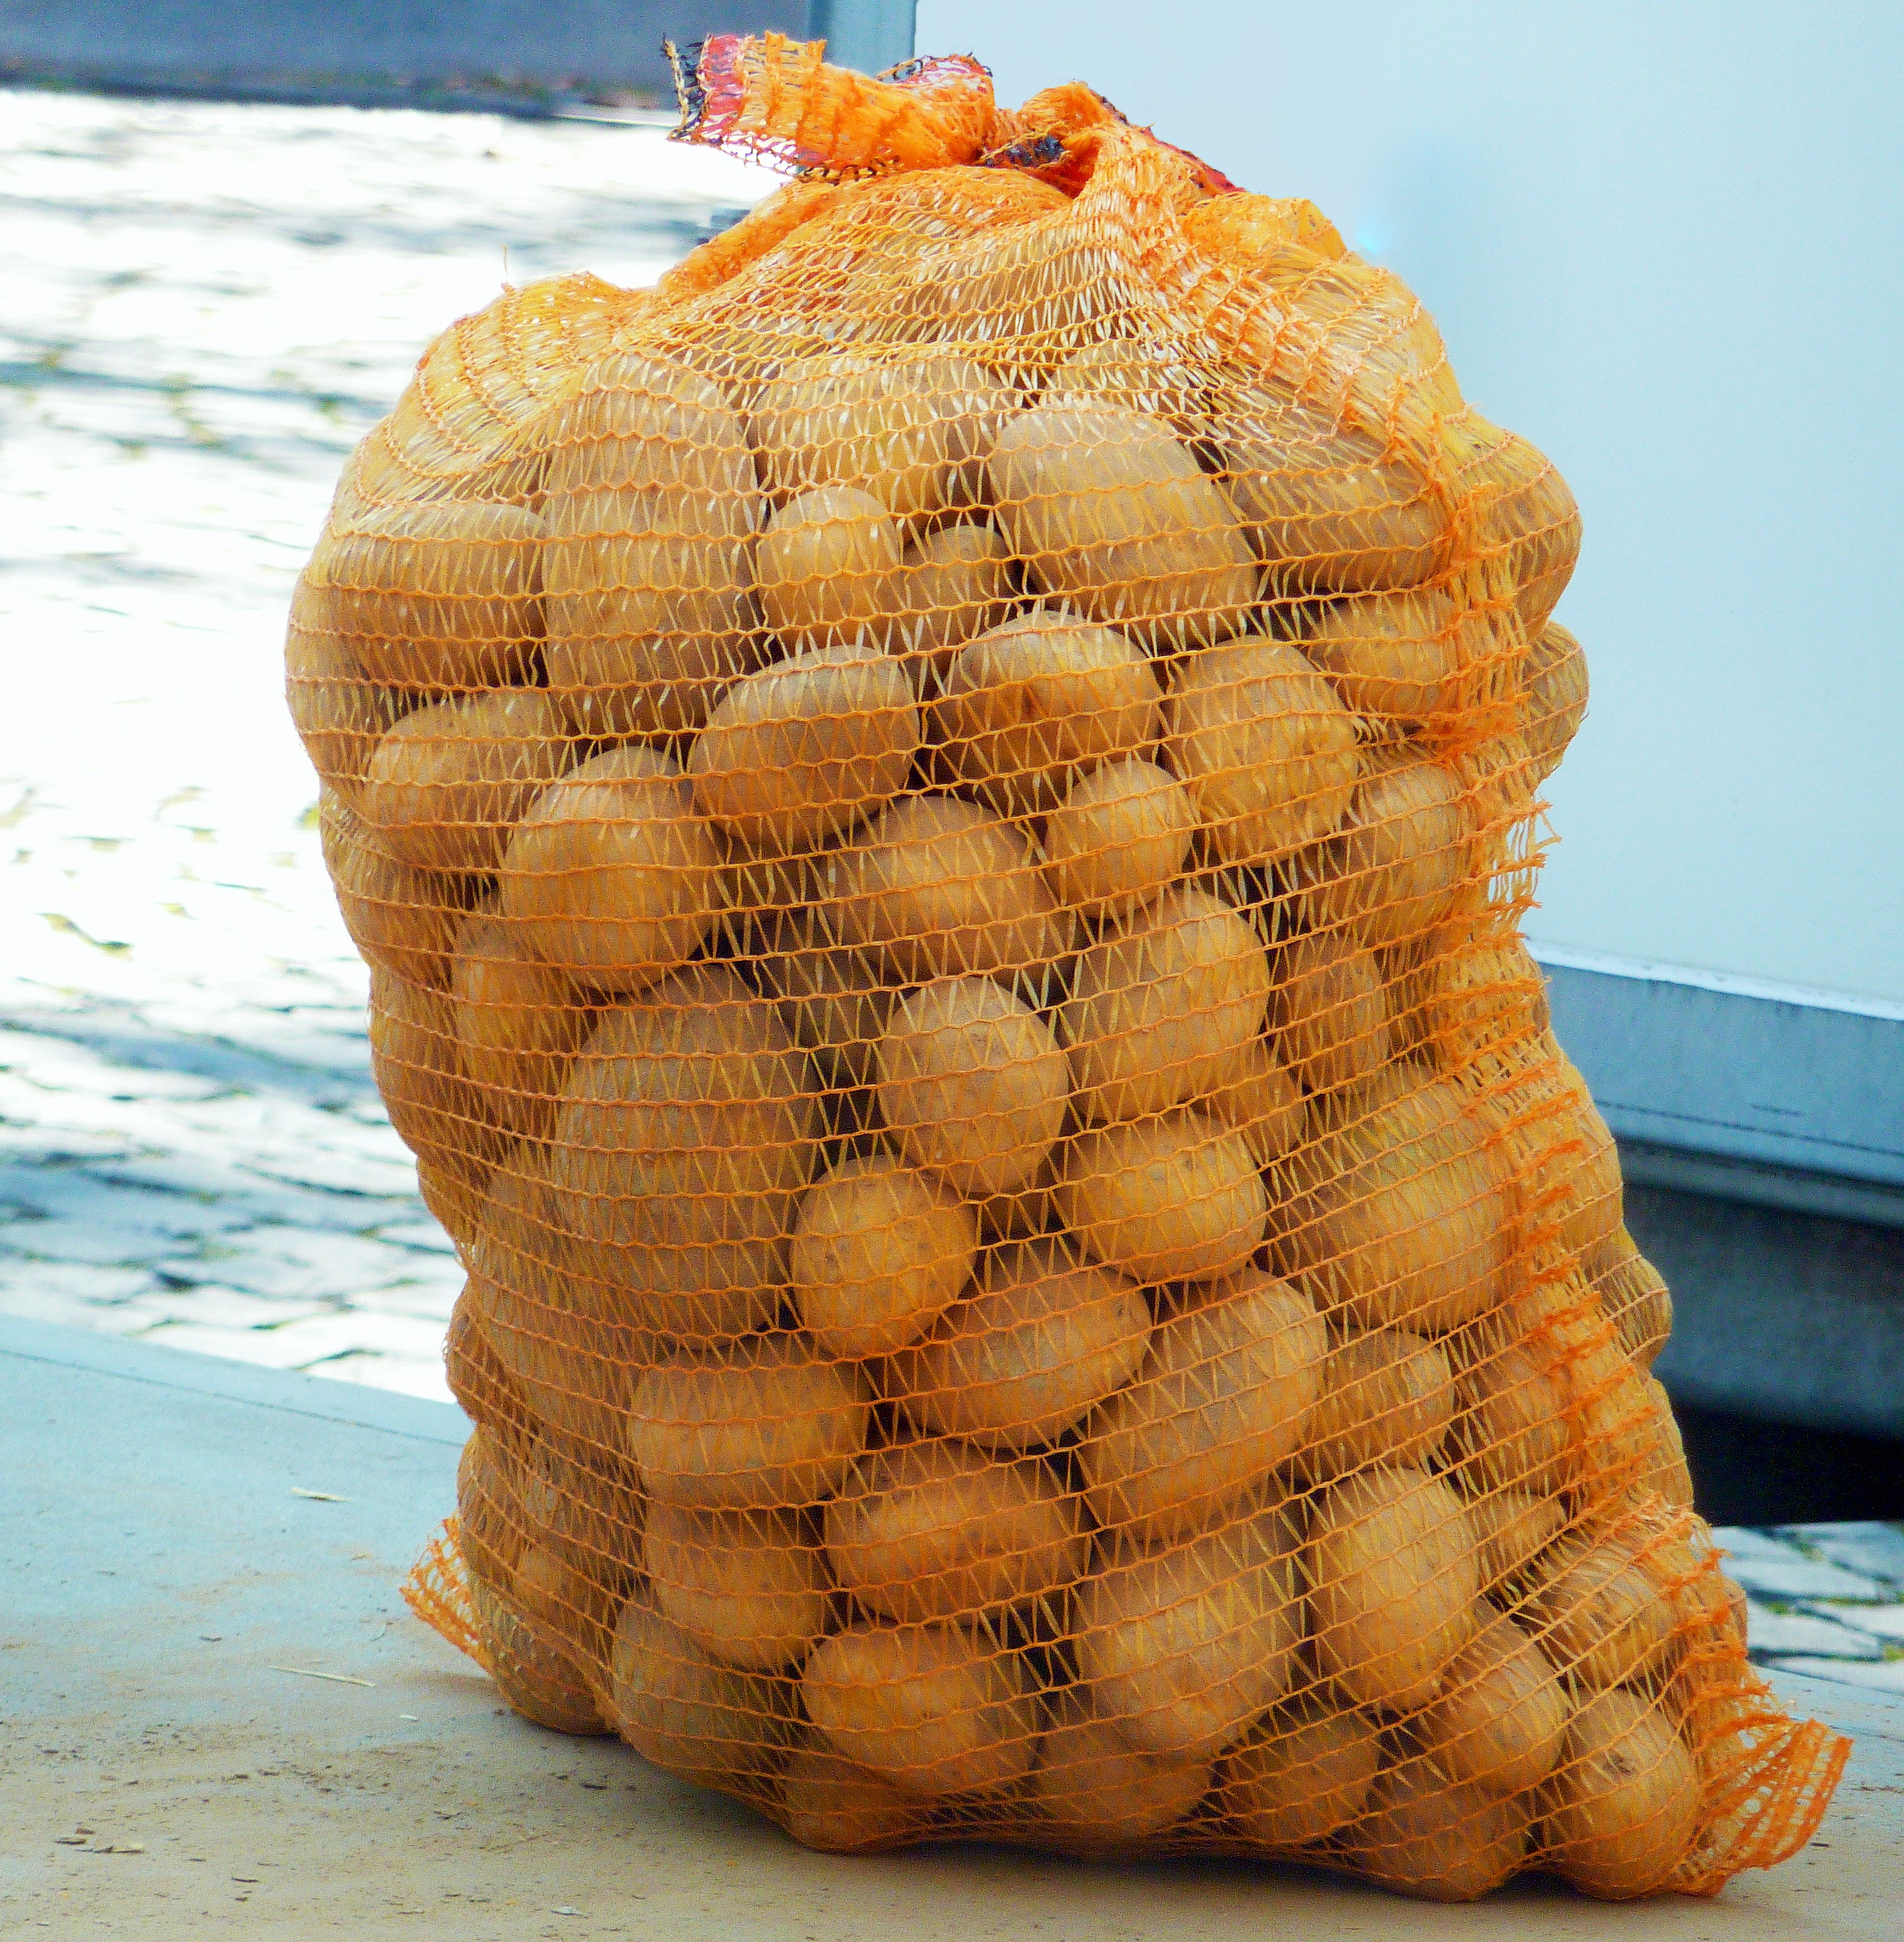
dish, food, produce, vegetable, potato, strength, potatoes, nachtschattengew chs, potato field, grumbeer, fried food